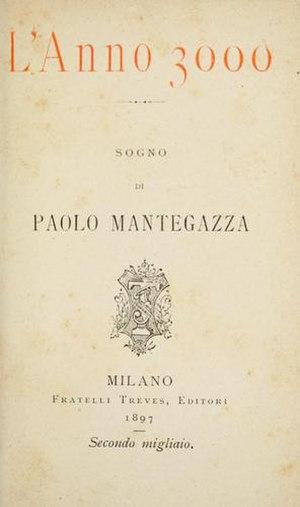
L'histoire de la science-fiction italienne est un parcours varié d'un genre littéraire qui s'est répandu au niveau populaire après la Seconde Guerre mondiale et en particulier depuis le milieu des années 1950, dans le sillage de la littérature américaine et britannique.